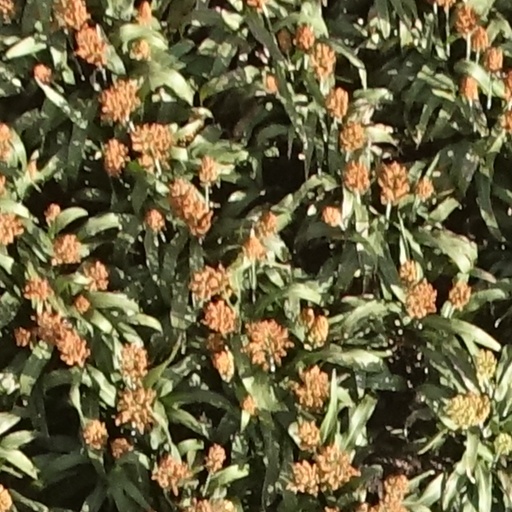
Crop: sorghum